Devgad taluka

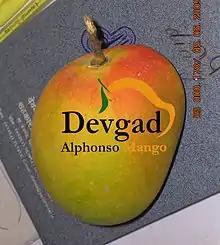
Alphonso mango

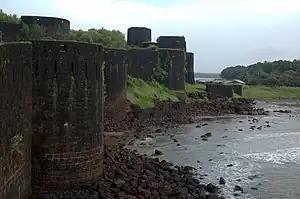
Bastions of Vijaydurg fort

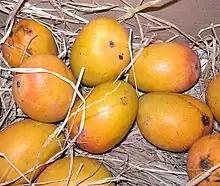
Photo of ten large mangoes

Devgad is a taluka in Sindhudurg district of Maharashtra, India consisting of 98 villages. It is located on the Arabian Sea in the coastal Konkan region of Maharashtra, south of Mumbai. Devgad is known globally for its exports of locally grown Alphonso mangoes.